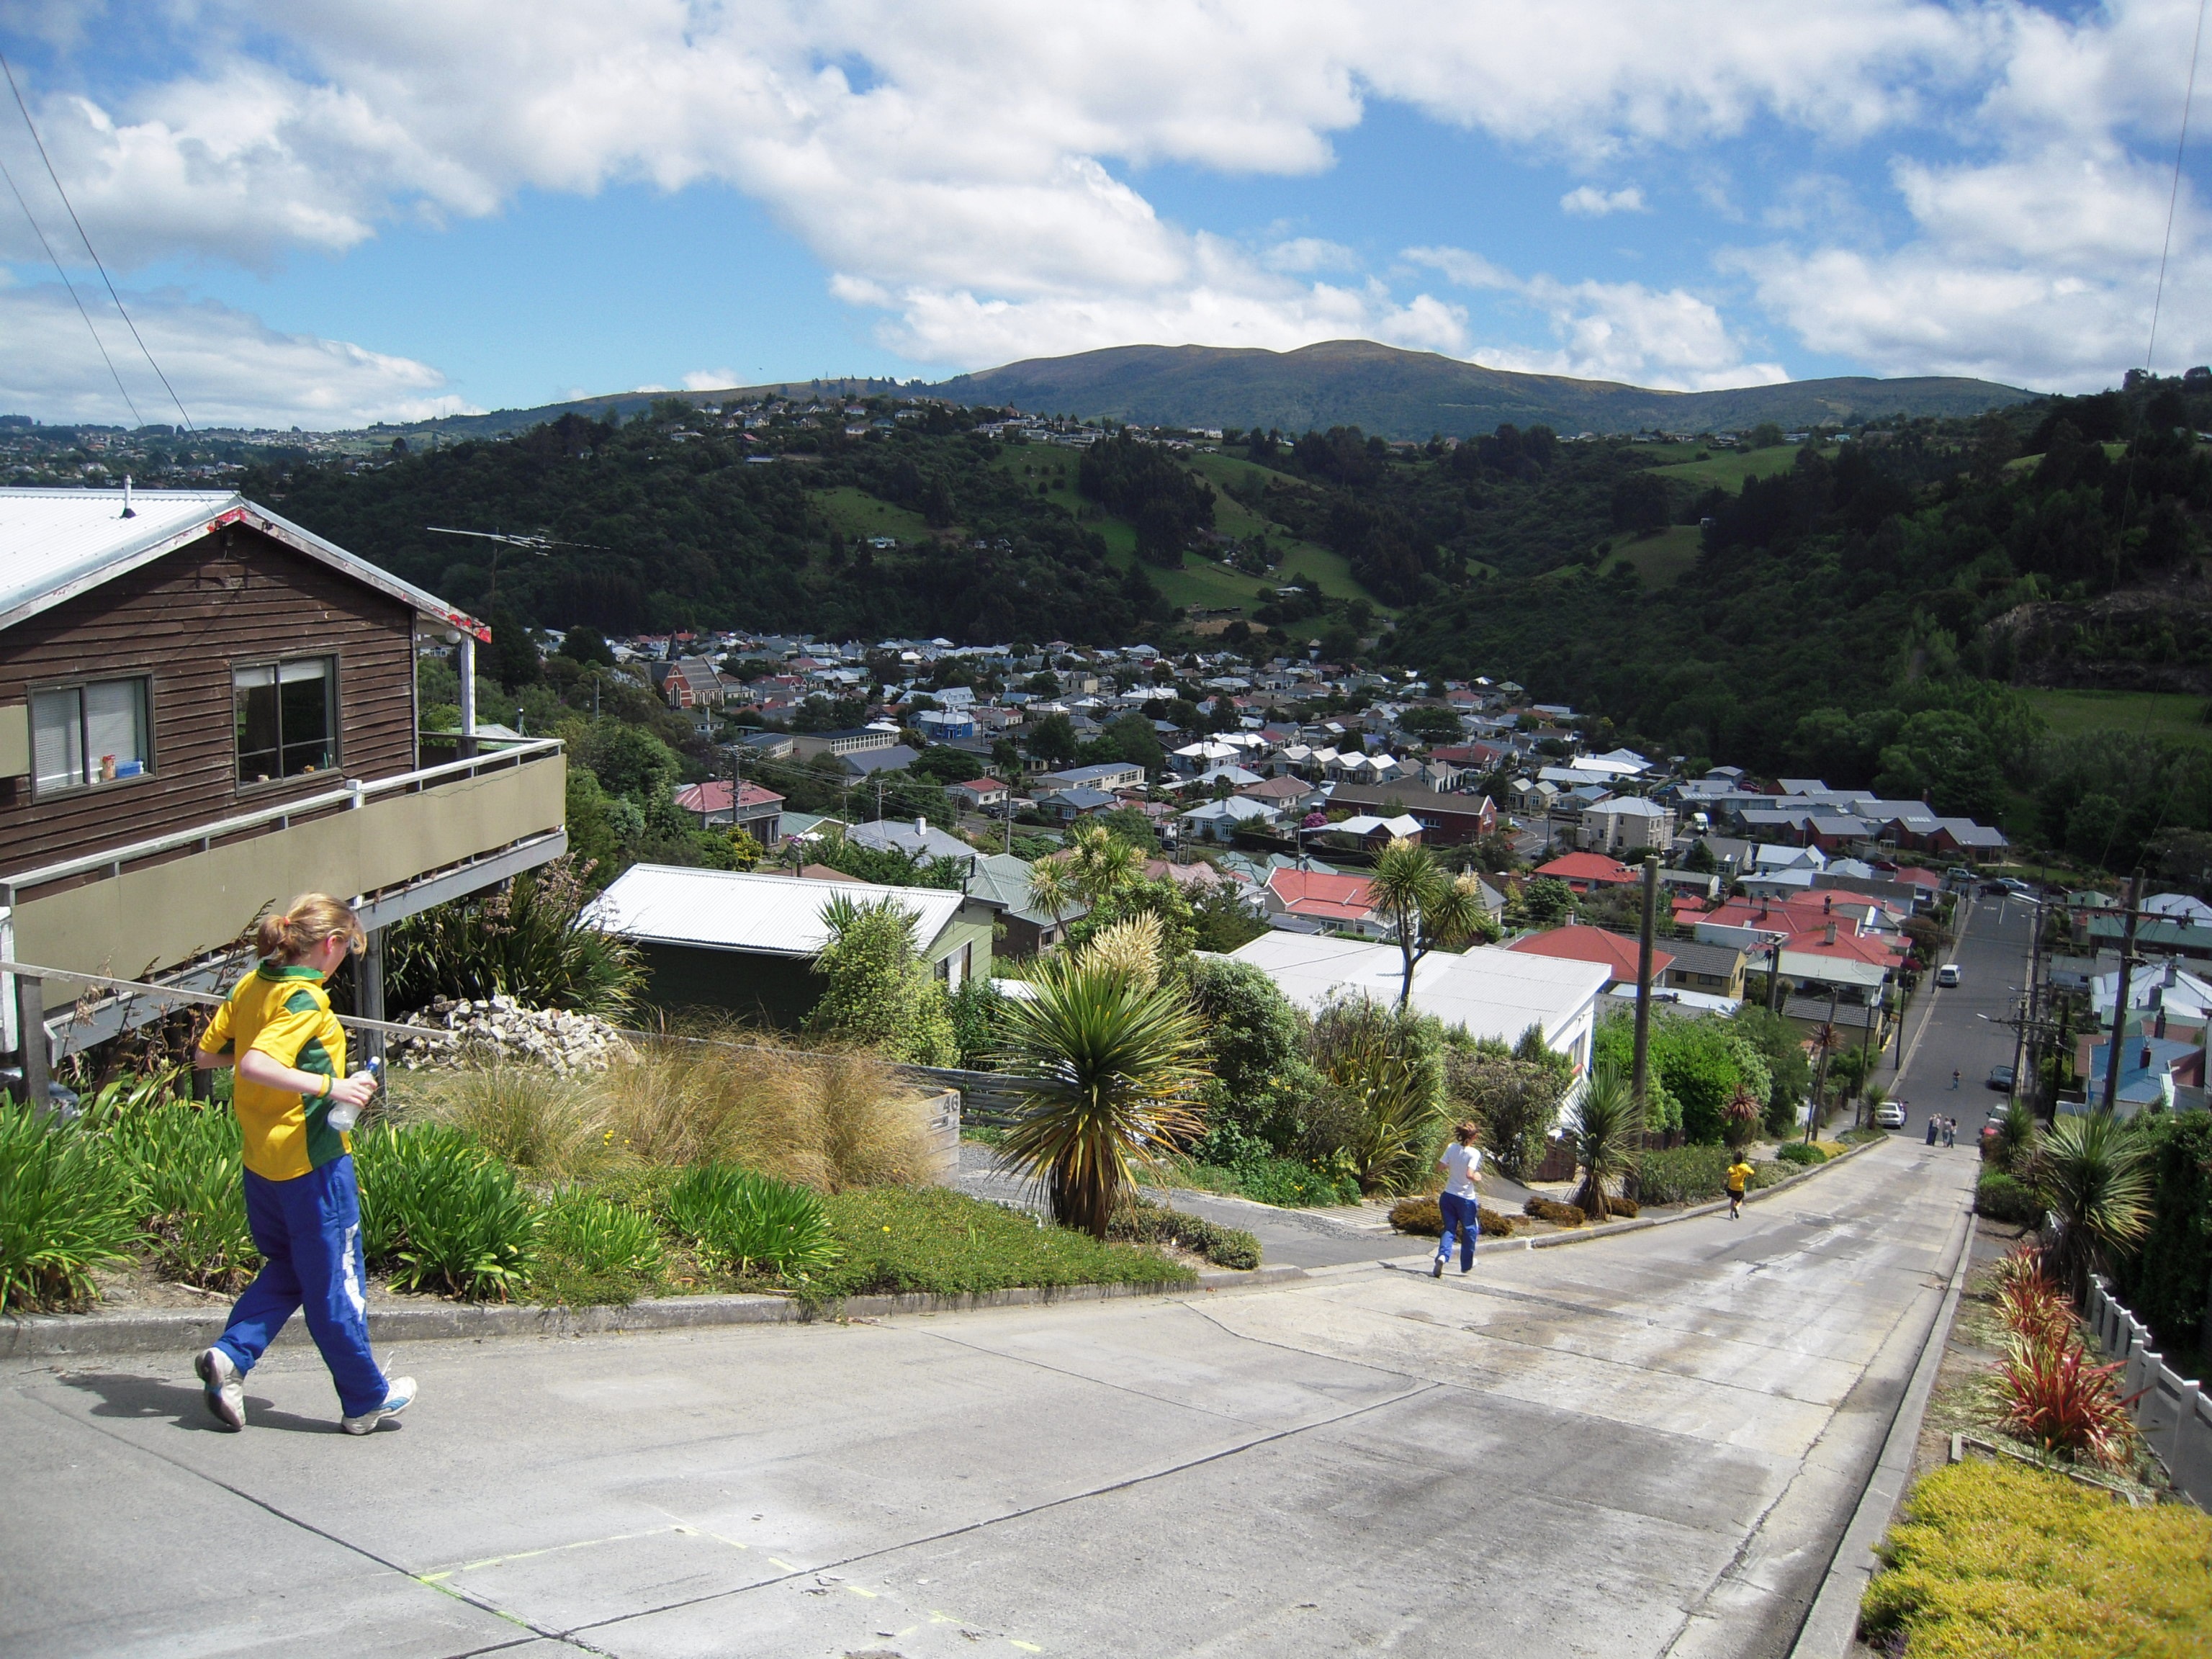
town, vacation, village, tourism, resort